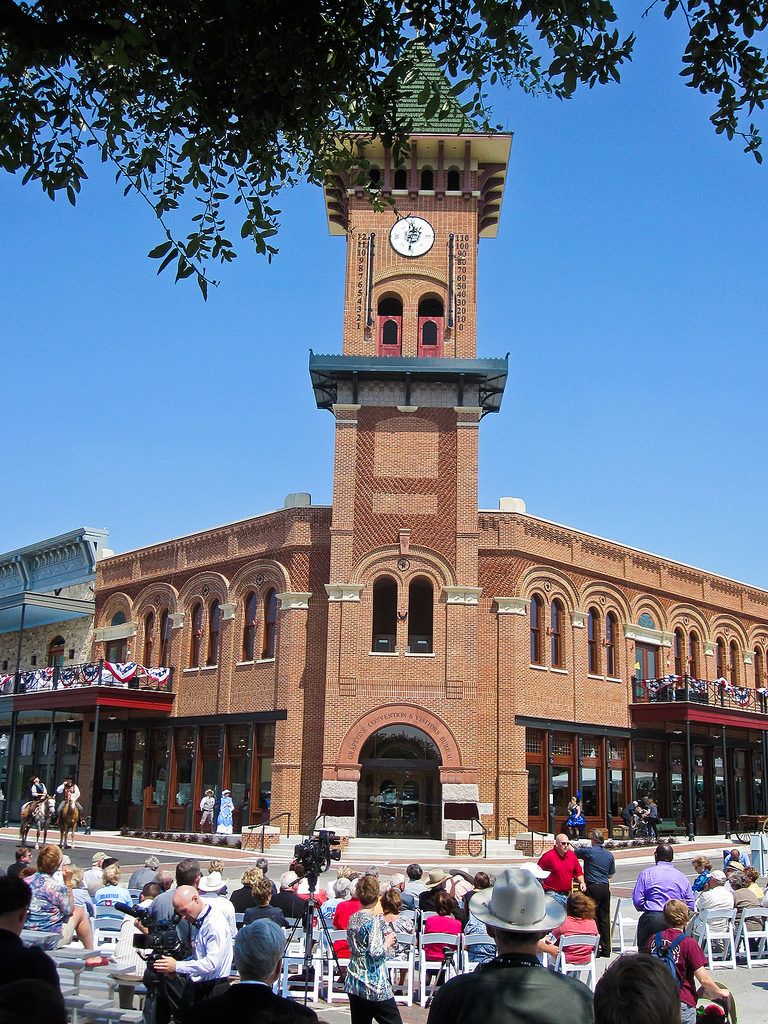
question: ここはどこですか？
answer: ショッピングモールの端っこです。

question: なぜ、そう判断出来たのですか？
answer: 建物の外壁が直角に折れ曲がっているからです。

question: 建物は何階建てですか？
answer: 二階建てです。

question: 建物の端っこにはどんな特徴がありますか？
answer: 時計台が設置されています。

question: 何をしていますか？
answer: 何かのイベントが始まろうとしています。

question: なぜ、そう判断出来たのですか？
answer: 三脚に設置されたテレビカメラと、色々な格好をしている人たちがスタンバイしているからです。

question: ギャラリーはどれくらい集まっていますか？
answer: 用意したパイプ椅子が埋まるくらい大勢集まっています。

question: 空はどんな状態にありますか？
answer: 青一色に晴れ渡っています。